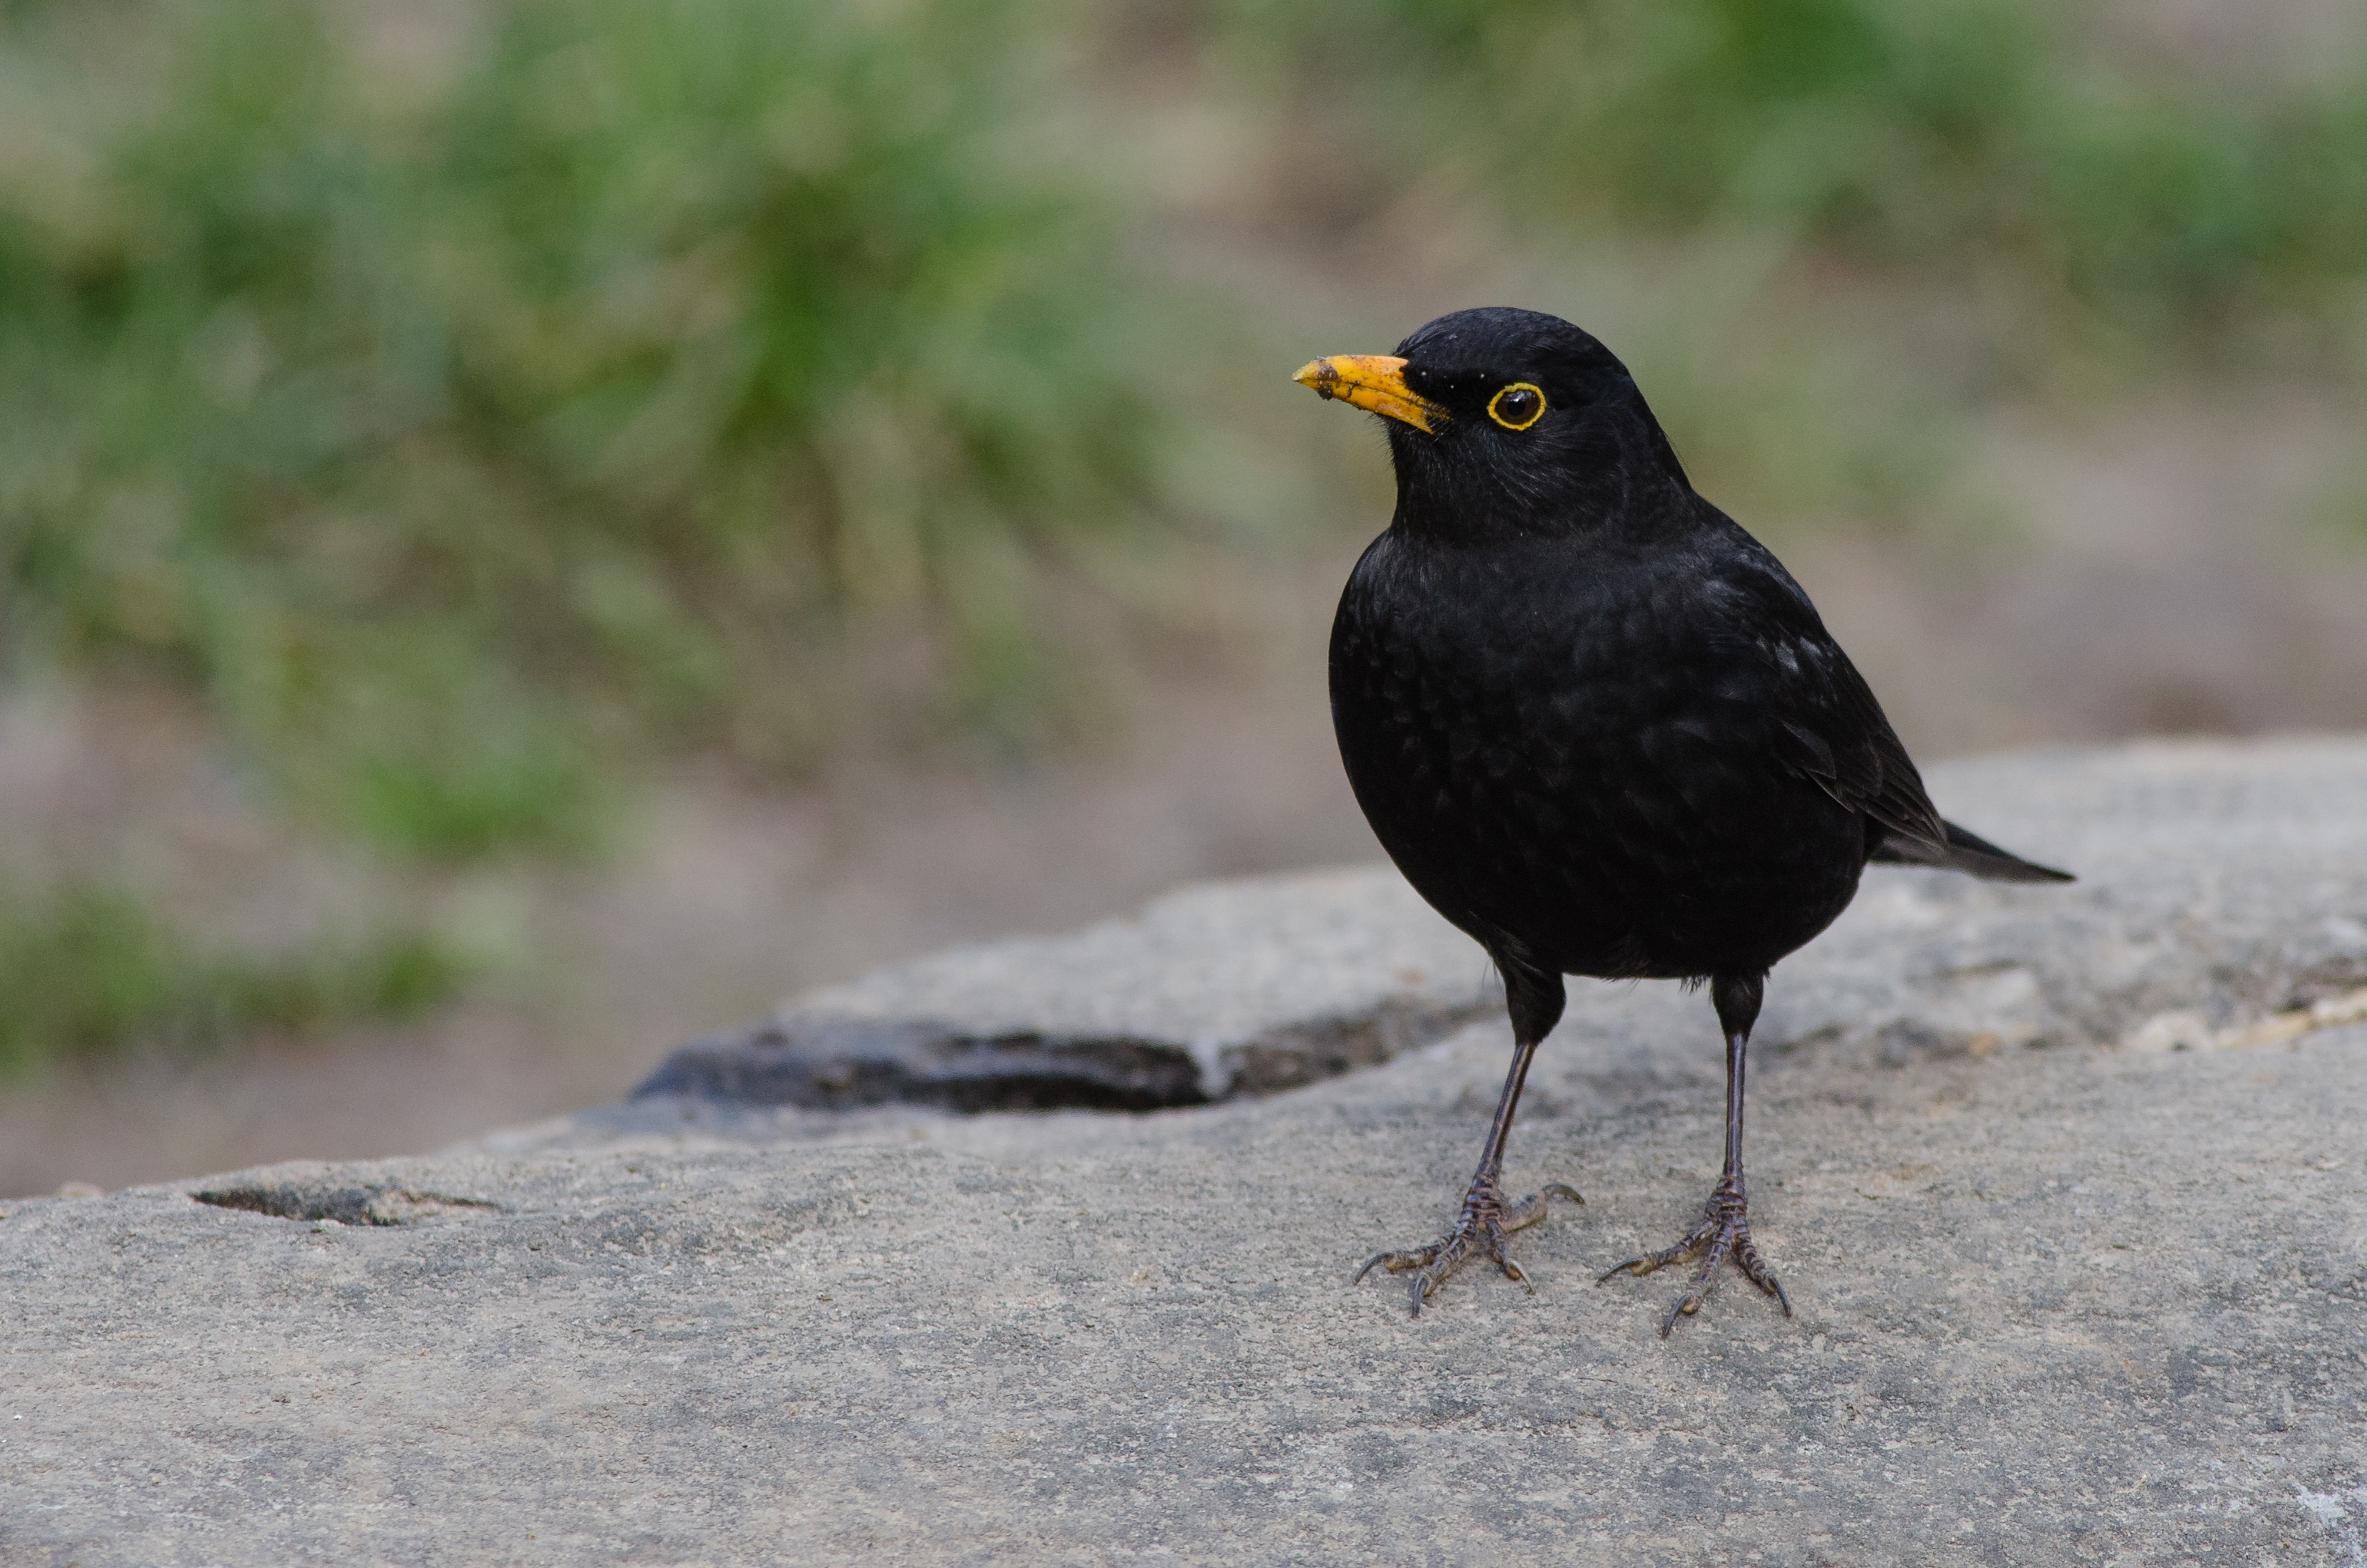
bird, wildlife, beak, robin, fauna, vertebrate, blackbird, old world flycatcher, perching bird, emberizidae, cinclidae, acridotheres, common myna